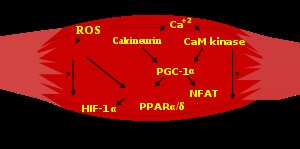
Skeletmuskulatur / Funktion / Signaltransduktionsveje
Aktivitetsinkluderende signalveje i skeletmuskler der fastslår specialiseret karakteristik af langsomme og hurtige muskelfibre
Skeletmuskulatur er en af tre store muskeltyper, de andre er hjertemuskulatur og glat muskulatur. Det er en form for tværstribet muskulatur der er under 'frivillig' kontrol af det somatiske nervesystem. De fleste skeletmuskler er forbundet til knoglens ender med kollagenfibre kendt som sener.